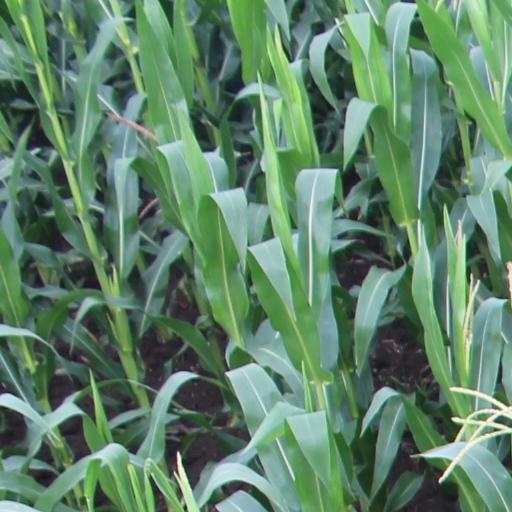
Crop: maize; corn